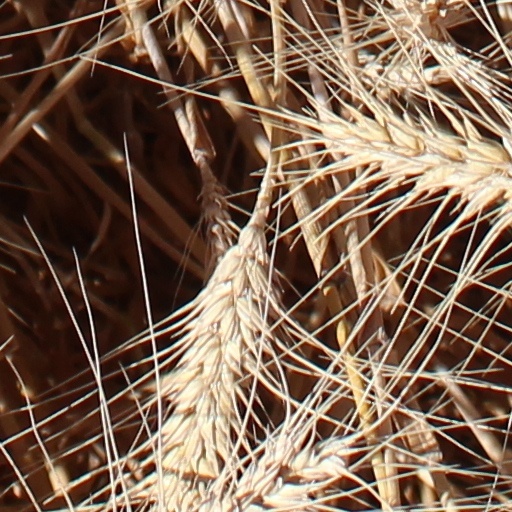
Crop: wheat